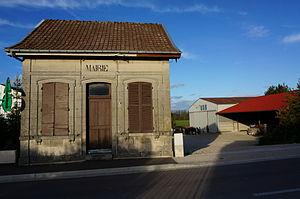
à Vitry-la-Ville.
Vitry-la-Ville est une commune française, située dans le département de la Marne en région Grand Est.
Vouciennes est une ancienne commune française du département de la Marne en région Grand Est. Elle est rattachée à la commune de Vitry-la-Ville depuis 1969.